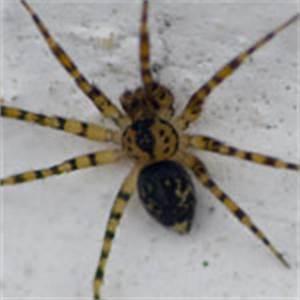
spider